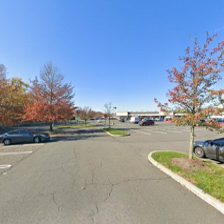
Label: streetView